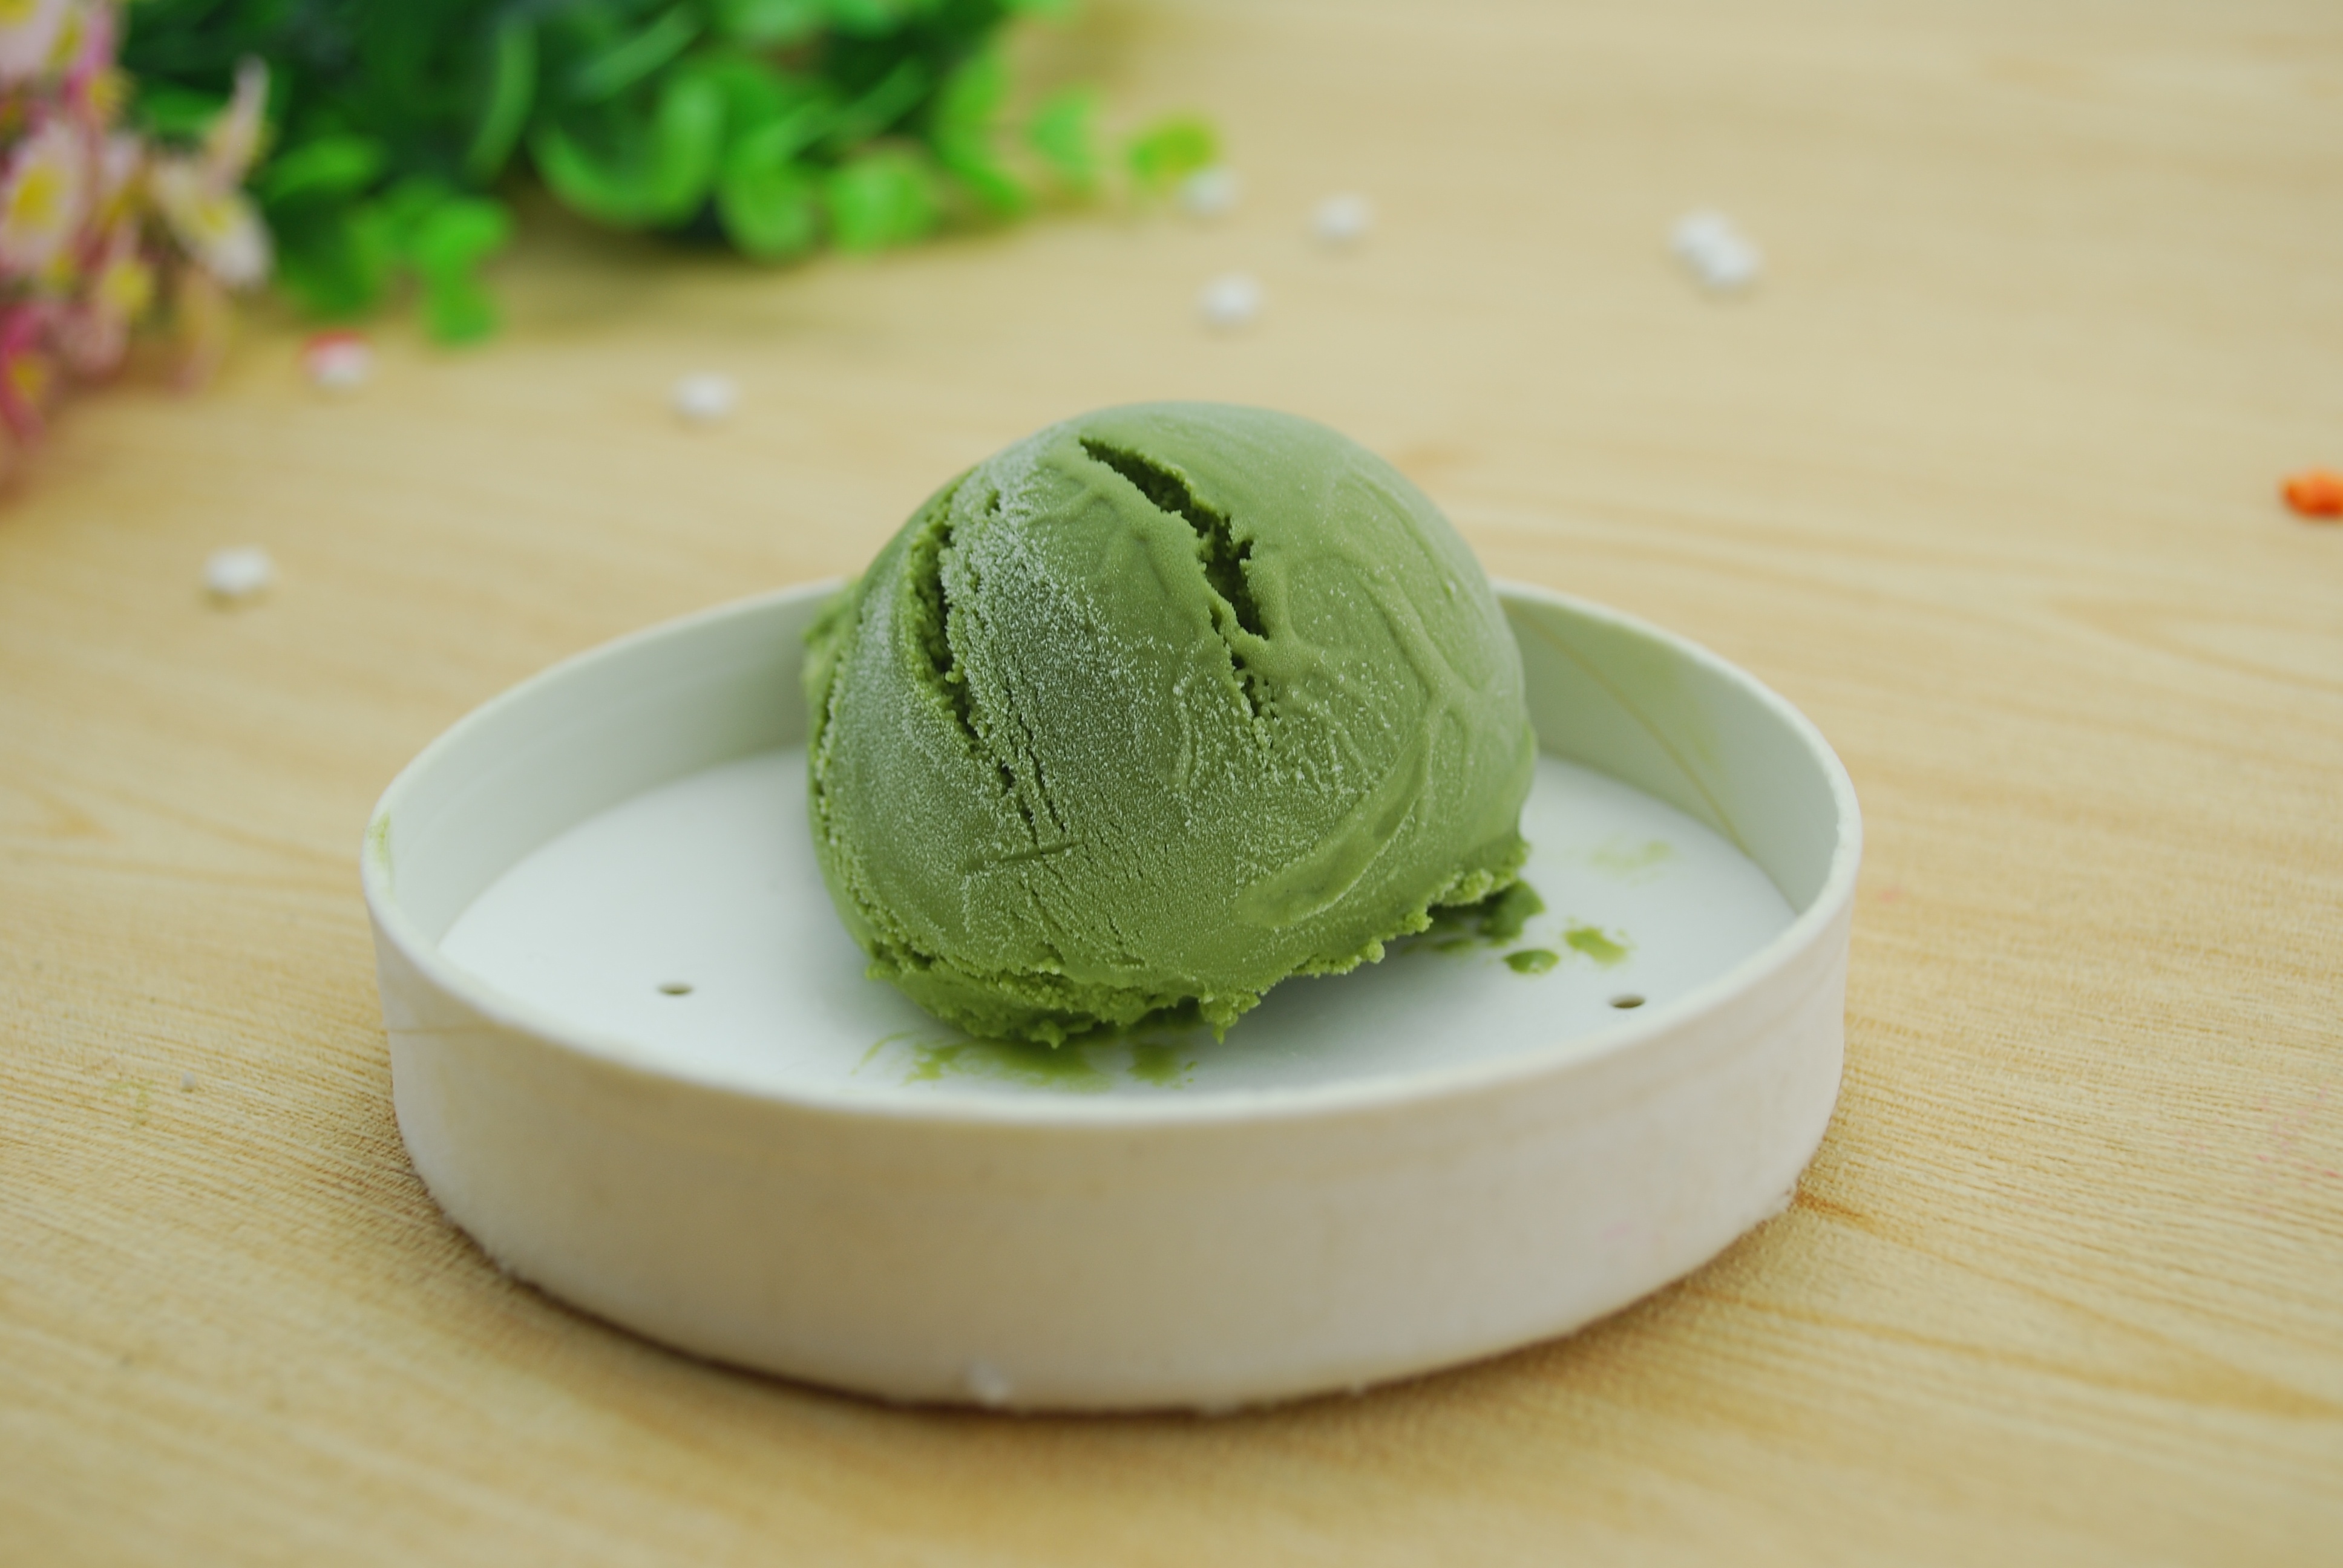
dish, food, green, produce, ice cream, dessert, dairy product, coconut, icing, citrus, flavor, flowering plant, matcha, land plant